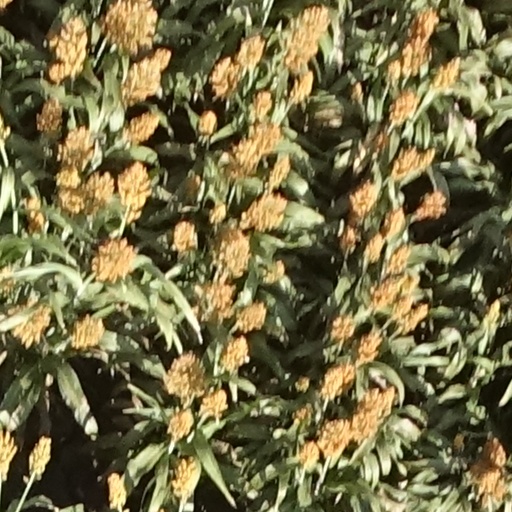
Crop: sorghum